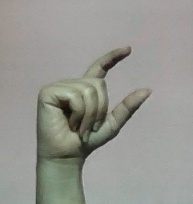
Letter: dal